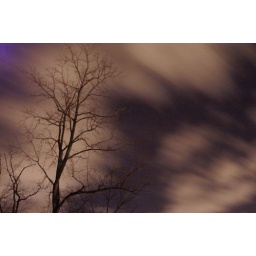
Bright clouds were blowing by in the sky last night so I tried experimenting with slow shutter speeds...